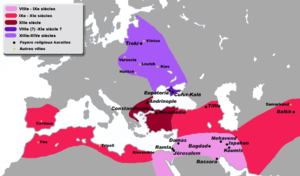
Le Karaïsme est un courant du judaïsme scripturaliste, car fondé sur la seule Miqra, c'est-à-dire la Bible hébraïque et le refus de la Loi orale. Il est donc en opposition au judaïsme rabbinique. Ses adhérents sont appelés les juifs karaïtes
Le karaïsme est un courant du judaïsme qui s'est séparé du judaïsme rabbinique au plus tard au VIIIᵉ siècle. Contrairement au judaïsme rabbinique, le karaïsme refuse la sacralité de la Loi orale, compilée notamment dans le Talmud. Ses adhérents sont appelés les « karaïtes » ou les « karaïmes », et sont parfois surnommés bnei ou ba'alei haMiqra. Pour les karaïtes, seule la Bible hébraïque possède une valeur sacrée.